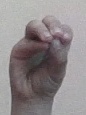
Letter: ha